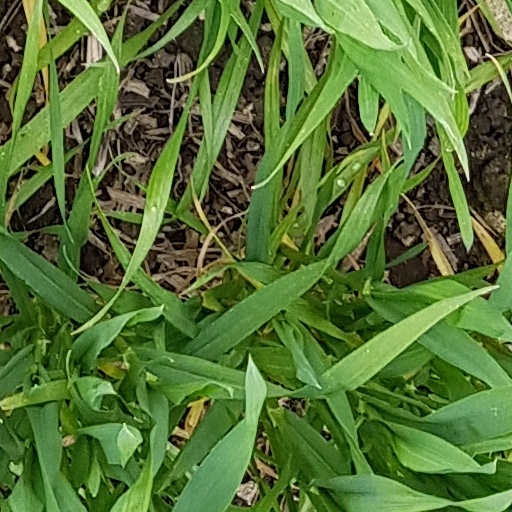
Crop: wheat